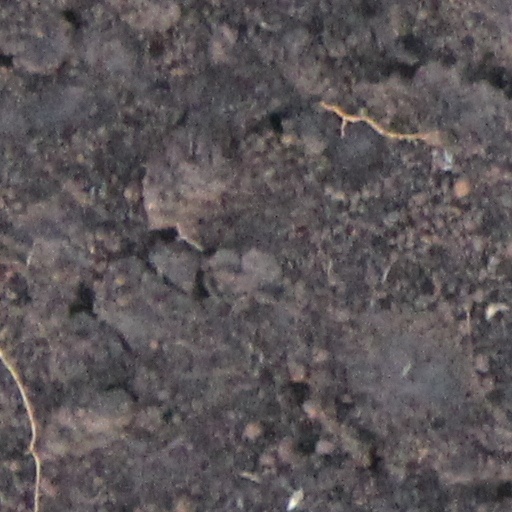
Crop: wheat